North Anna River

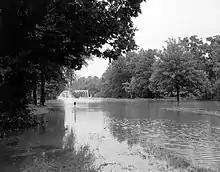
Flooding of the North Anna River along U.S. Route 1 after Hurricane Camille, 1969

The North Anna River is a principal tributary of the Pamunkey River, about long, in central Virginia in the United States. Via the Pamunkey and York rivers, it is part of the watershed of Chesapeake Bay. The river was the site of the Battle of North Anna during the American Civil War.